Rajah Quilt

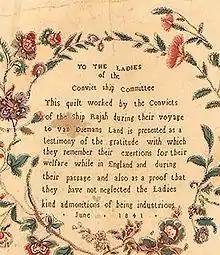

The quilt was sent back to Britain for Elizabeth Fry (who led the British Ladies Society). The quilt then became forgotten until it was rediscovered in an attic in Scotland. It was returned to Australia in 1989. The quilt is now held by the National Gallery of Australia.